My Best Friend (2006 film)

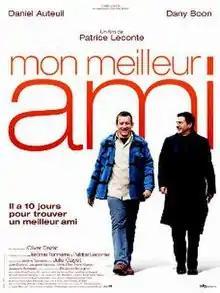
Theatrical release poster

My Best Friend "(Mon meilleur ami)" is a French film starring Daniel Auteuil, Dany Boon, and Julie Gayet.